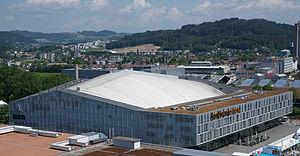
Les 32ᵉˢ championnats d'Europe de gymnastique artistique masculine se déroulent du 25 au 29 mai 2016 à Berne en Suisse.
Les 31ᵉˢ championnats d'Europe de gymnastique artistique féminine se déroulent du 1ᵉʳ au 5 juin 2016 à Berne en Suisse.